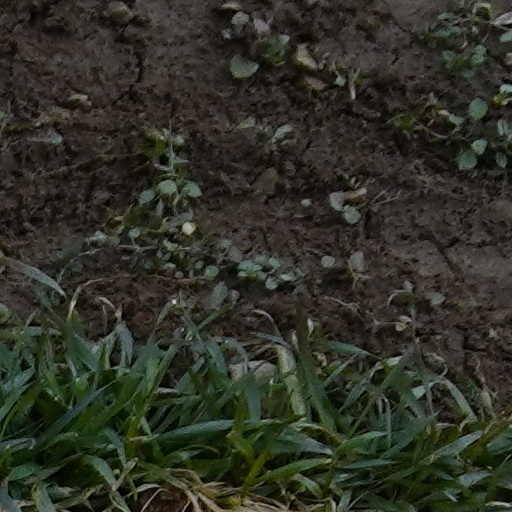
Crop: wheat